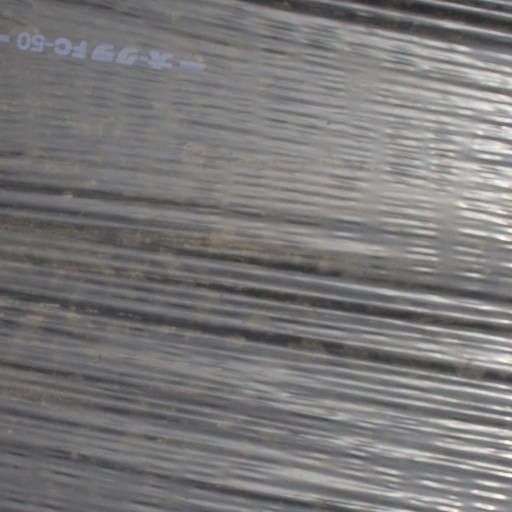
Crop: Jerusalem artichoke